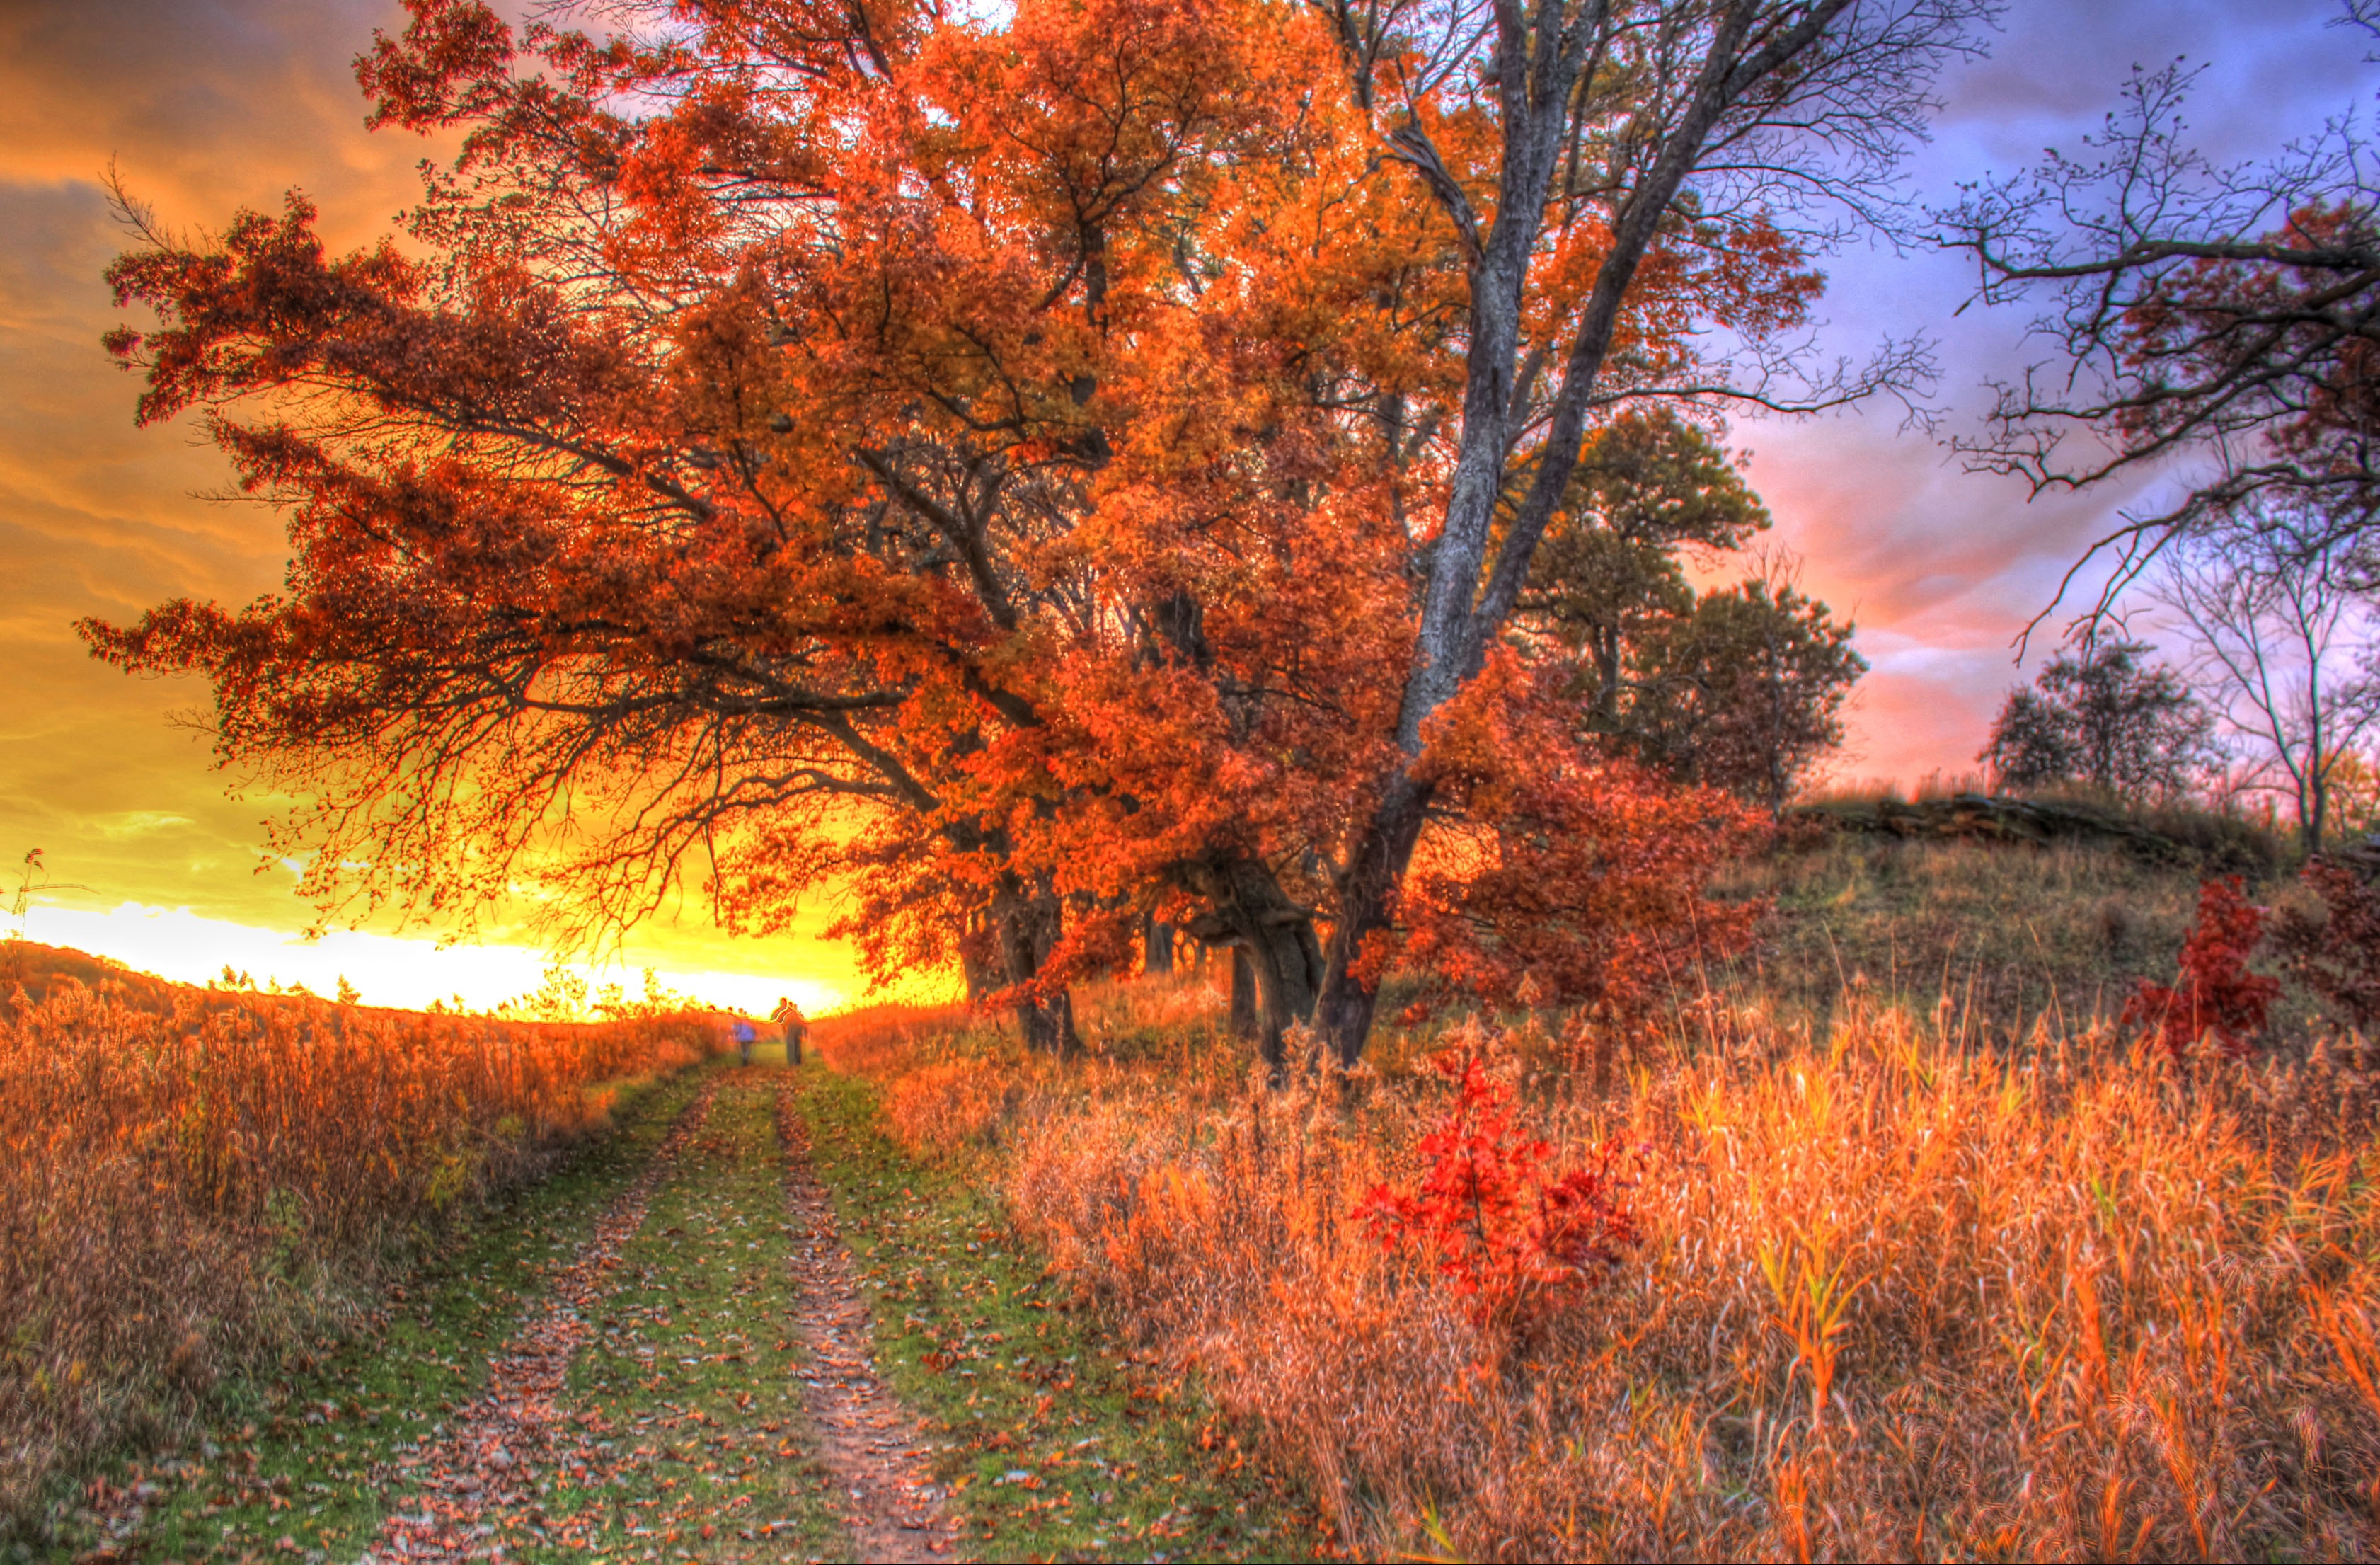
landscape, tree, nature, forest, plant, sunrise, sunset, prairie, sunlight, morning, leaf, dawn, dusk, scenic, autumn, season, trees, woodland, wisconsin, hiking trail, woody plant